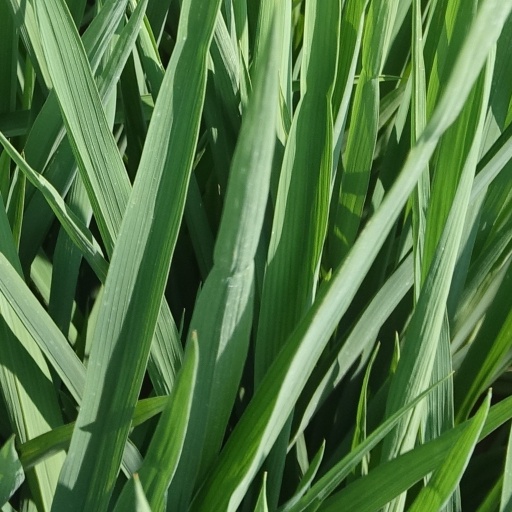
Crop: rice